Sheppard Avenue

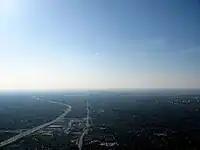
Sheppard Avenue facing west. Leslie Street is visible in the foreground, and Allen Road in the background. The horizontal strip of buildings near the centre flankYonge Street

West of Yonge Street, Sheppard travels west across the Sheppard Avenue Bridge over the Don and past Bathurst Street and Wilson Heights Boulevard. Further west, the road allowance became blocked in 1939 by the appropriation of land for a De Havilland aircraft plant and, after World War II, Canadian Forces Base Downsview. A crescent-shaped section of road was finally constructed along the northern edge of the now former base in the 1970s, connecting Sheppard at Wilson Heights to Keele Street. Today, Sheppard also intersects Allen Road on this section, but the intersecting portion of Allen Road was not constructed until 1982. Sheppard Avenue continues still further west to Weston Road and ends there due to the wide valley at the confluence of the two branches of the Humber River, preventing it from continuing further west.